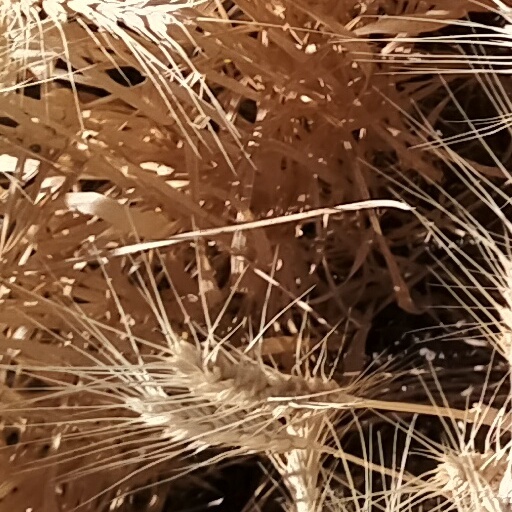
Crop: wheat